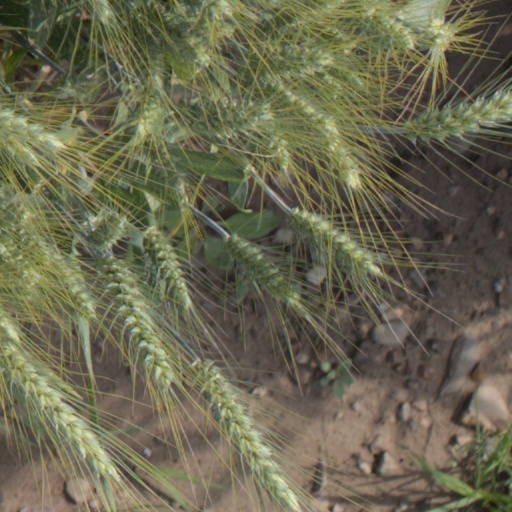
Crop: wheat